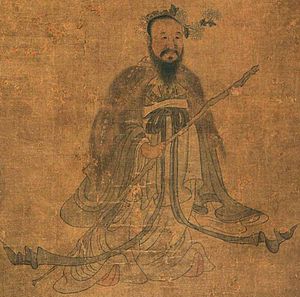
Qu Yuan
Portræt af Qu, lavet af Chen Hongshou.
Qu Yuan var en kinesisk forfatter og allegori-digter.